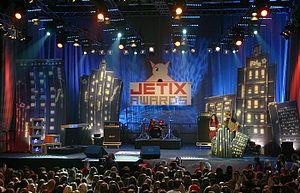
Jetix était le nom de plusieurs chaînes de télévision du groupe Disney diffusées dans de nombreux pays, ainsi que d'un « bloc » de programmes diffusé aux États-Unis sur ABC Family et Toon Disney à partir du 4 septembre 2002. Racheté par Disney au groupe Fox en 2001, les chaînes ont été remplacées en 2009 majoritairement par Disney XD ou Disney Channel dans certains pays d'Europe centrale.